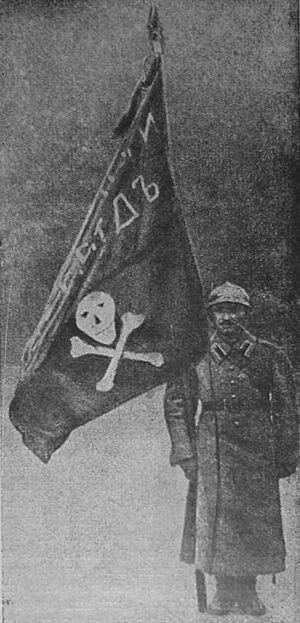
Les noms d'Armées blanches, Armée blanche, Mouvement blanc ou, tout simplement Blancs, désignent les armées russes, formées après la révolution d'Octobre 1917, luttant contre le nouveau pouvoir soviétique. Pendant la guerre civile russe elles combattirent l'Armée rouge, de 1917 à 1922. L’expression « armées blanches » aurait été une convention permettant « d’unir au moins formellement les différentes variétés d’adversaires du bolchevisme », d’une part, et qui ordinairement désigne « essentiellement les quatre armées les plus importantes qui ont combattu les bolcheviks », d’autre part, à savoir :